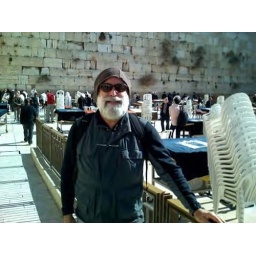
jack dillenberg at wailing wall in sweater hat